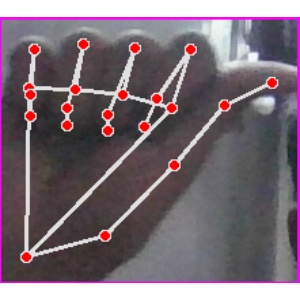
अक्षर: छ